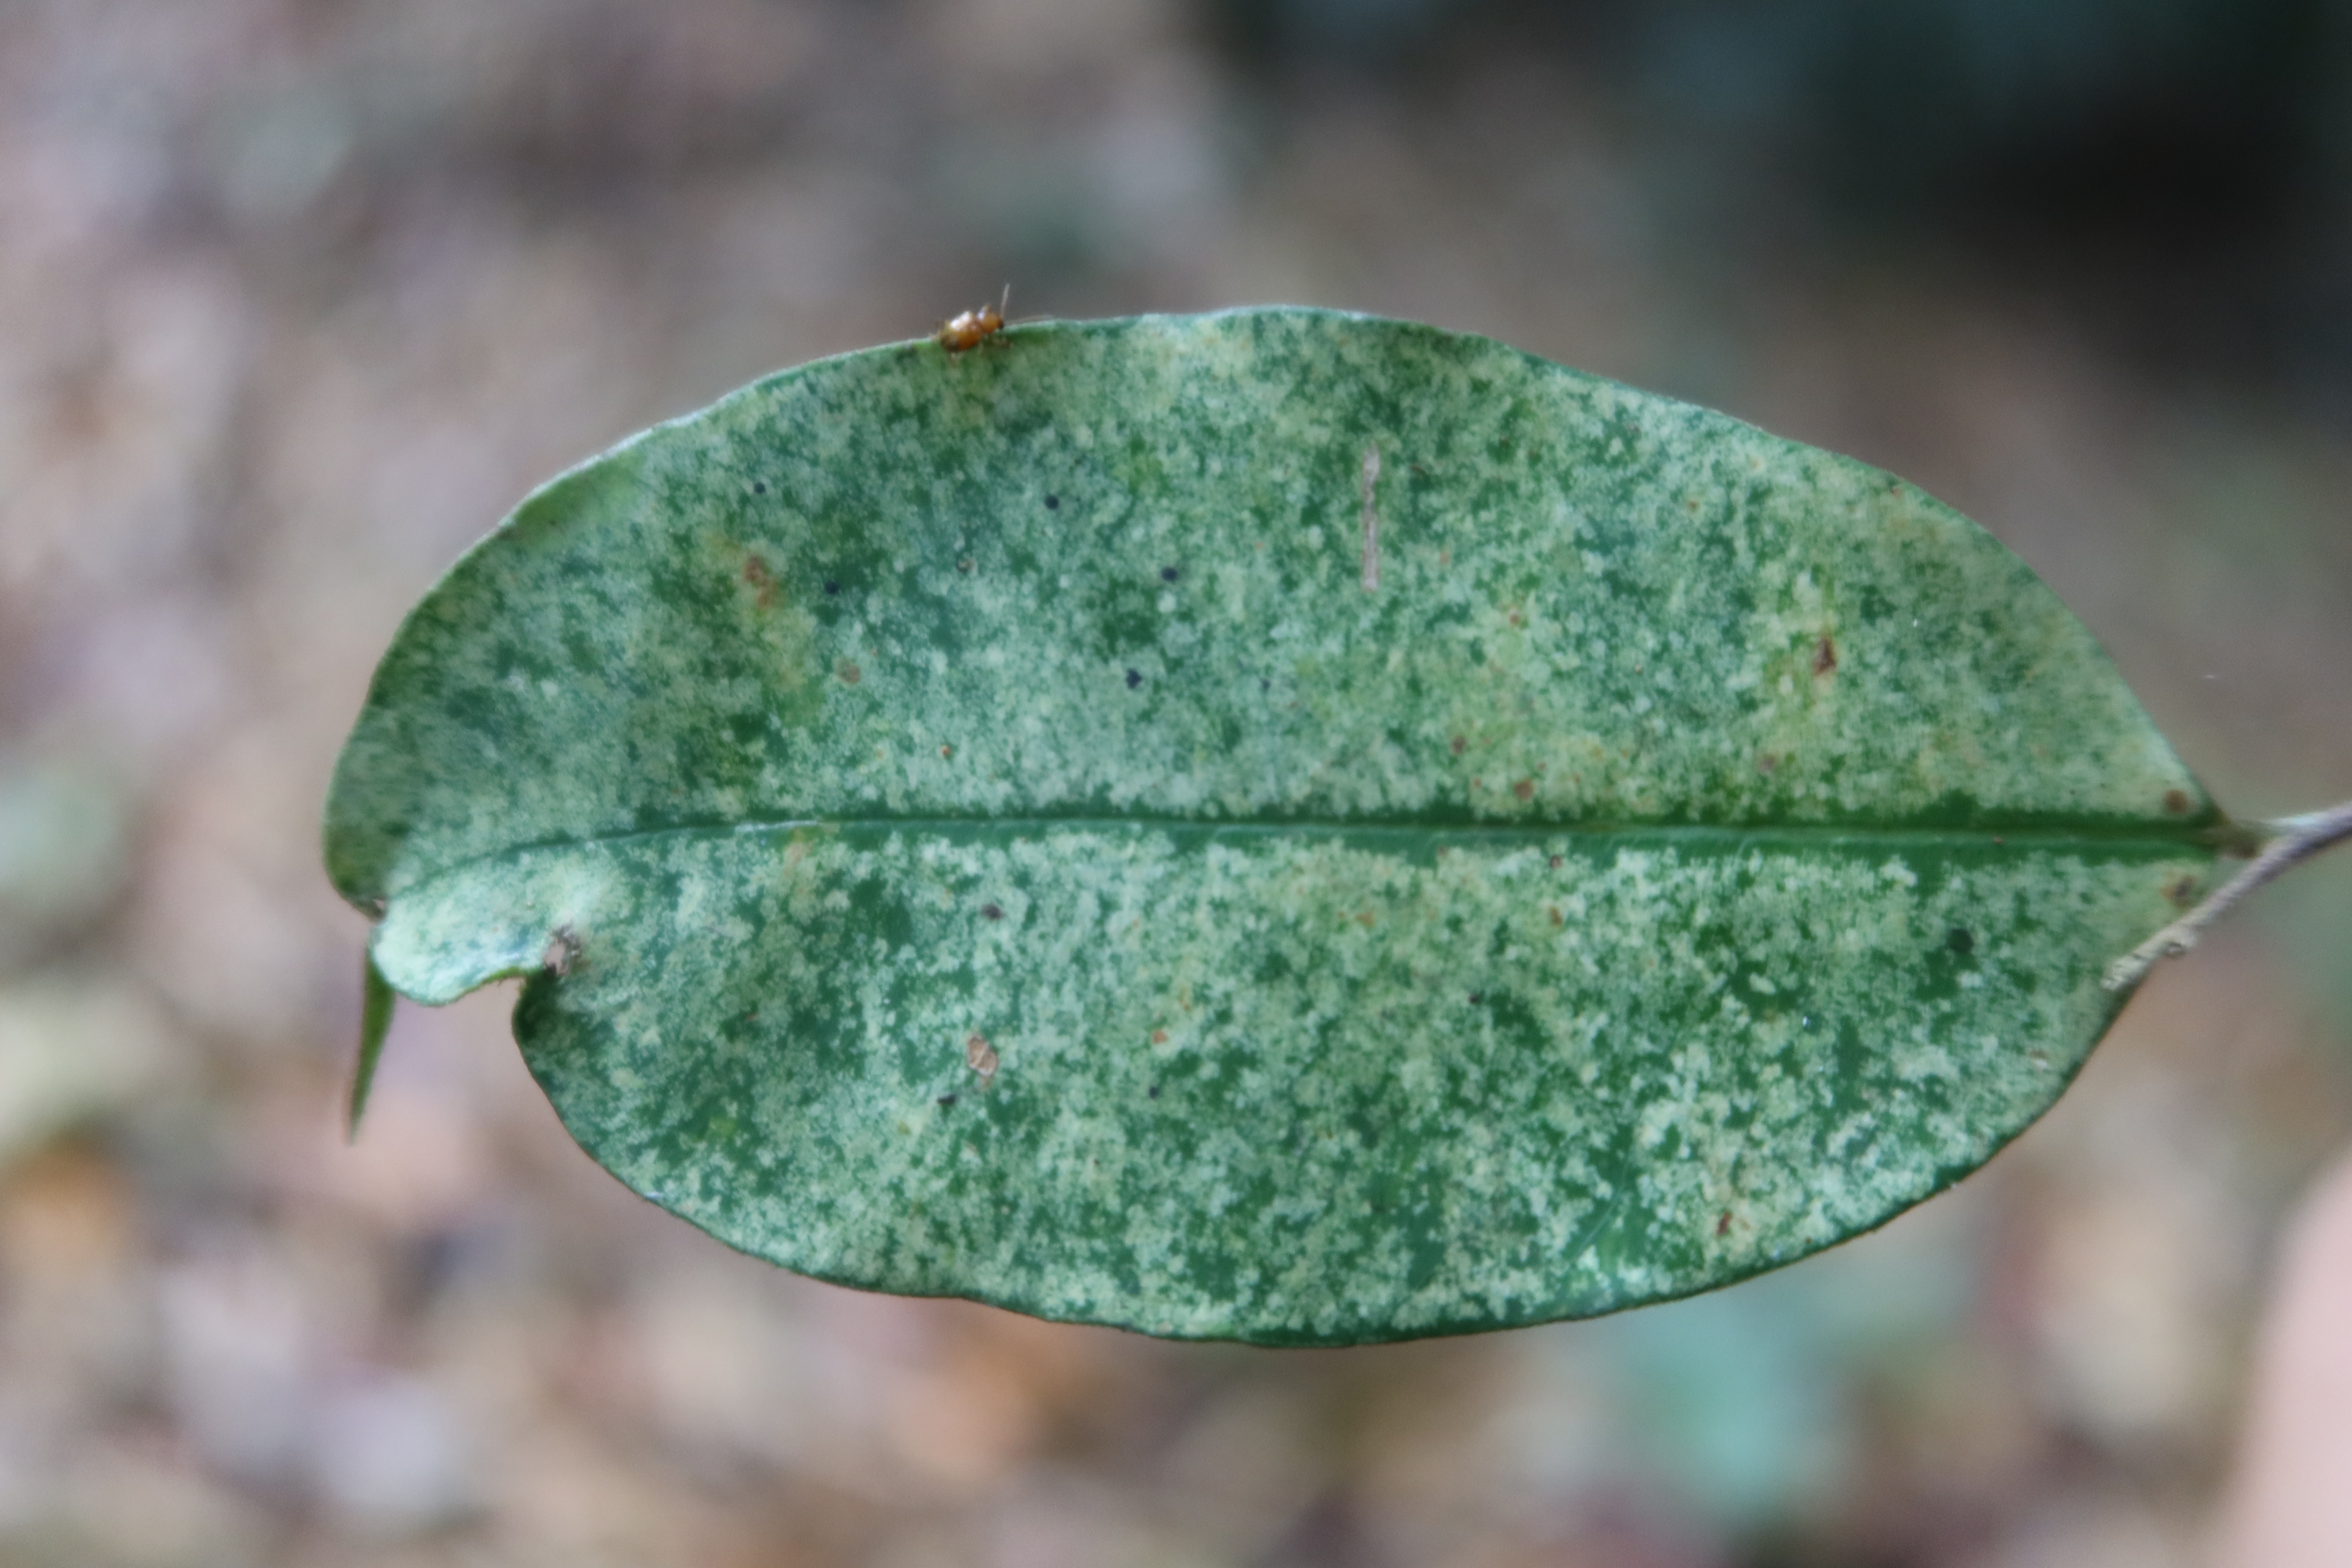
Label: Downy mildew